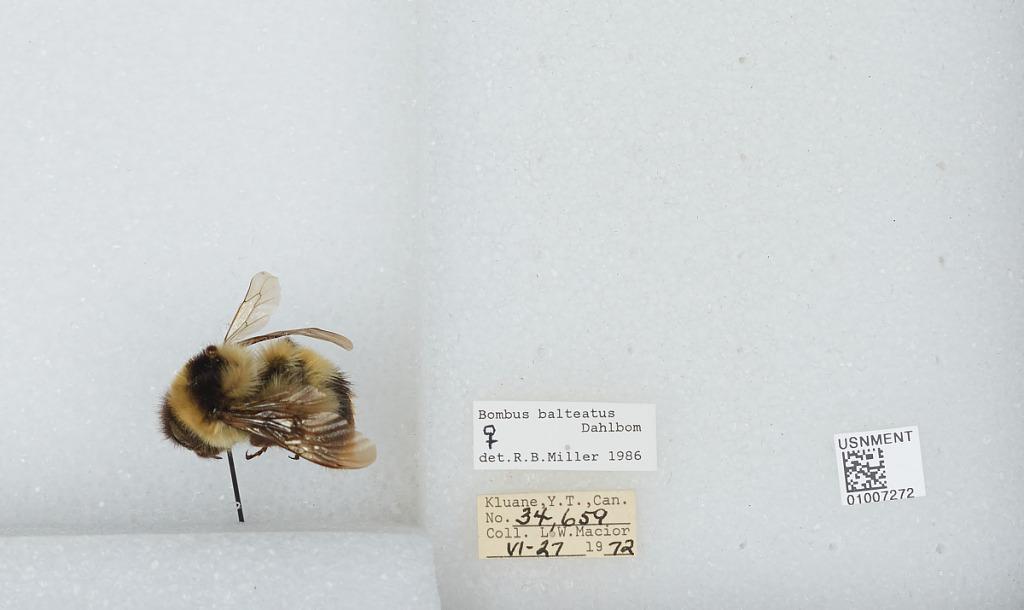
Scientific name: Bombus (Alpinobombus) balteatus Dahlbom
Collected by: L. Macior
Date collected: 1972-6-27
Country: Canada
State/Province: Yukon Territory
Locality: Kluane
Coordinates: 60.75, -139.5
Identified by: Miller, R. B.